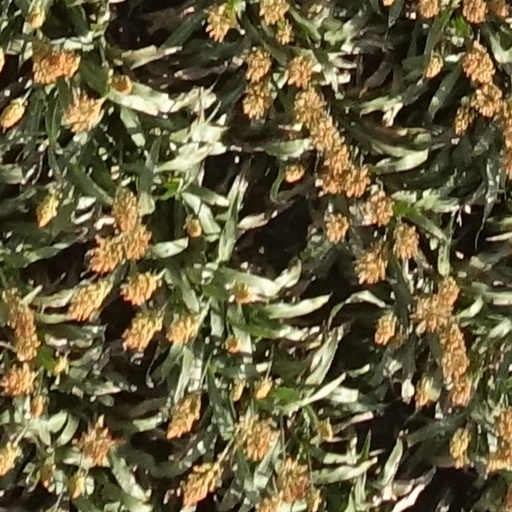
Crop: sorghum